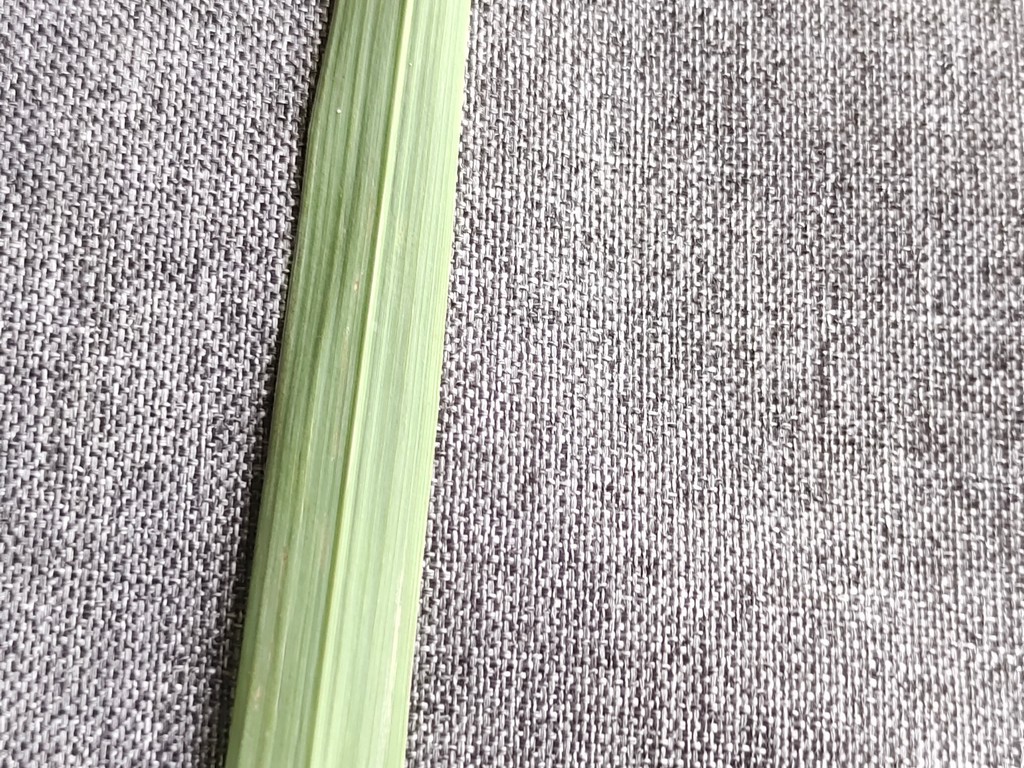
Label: Healthy